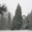
Label: pine_tree